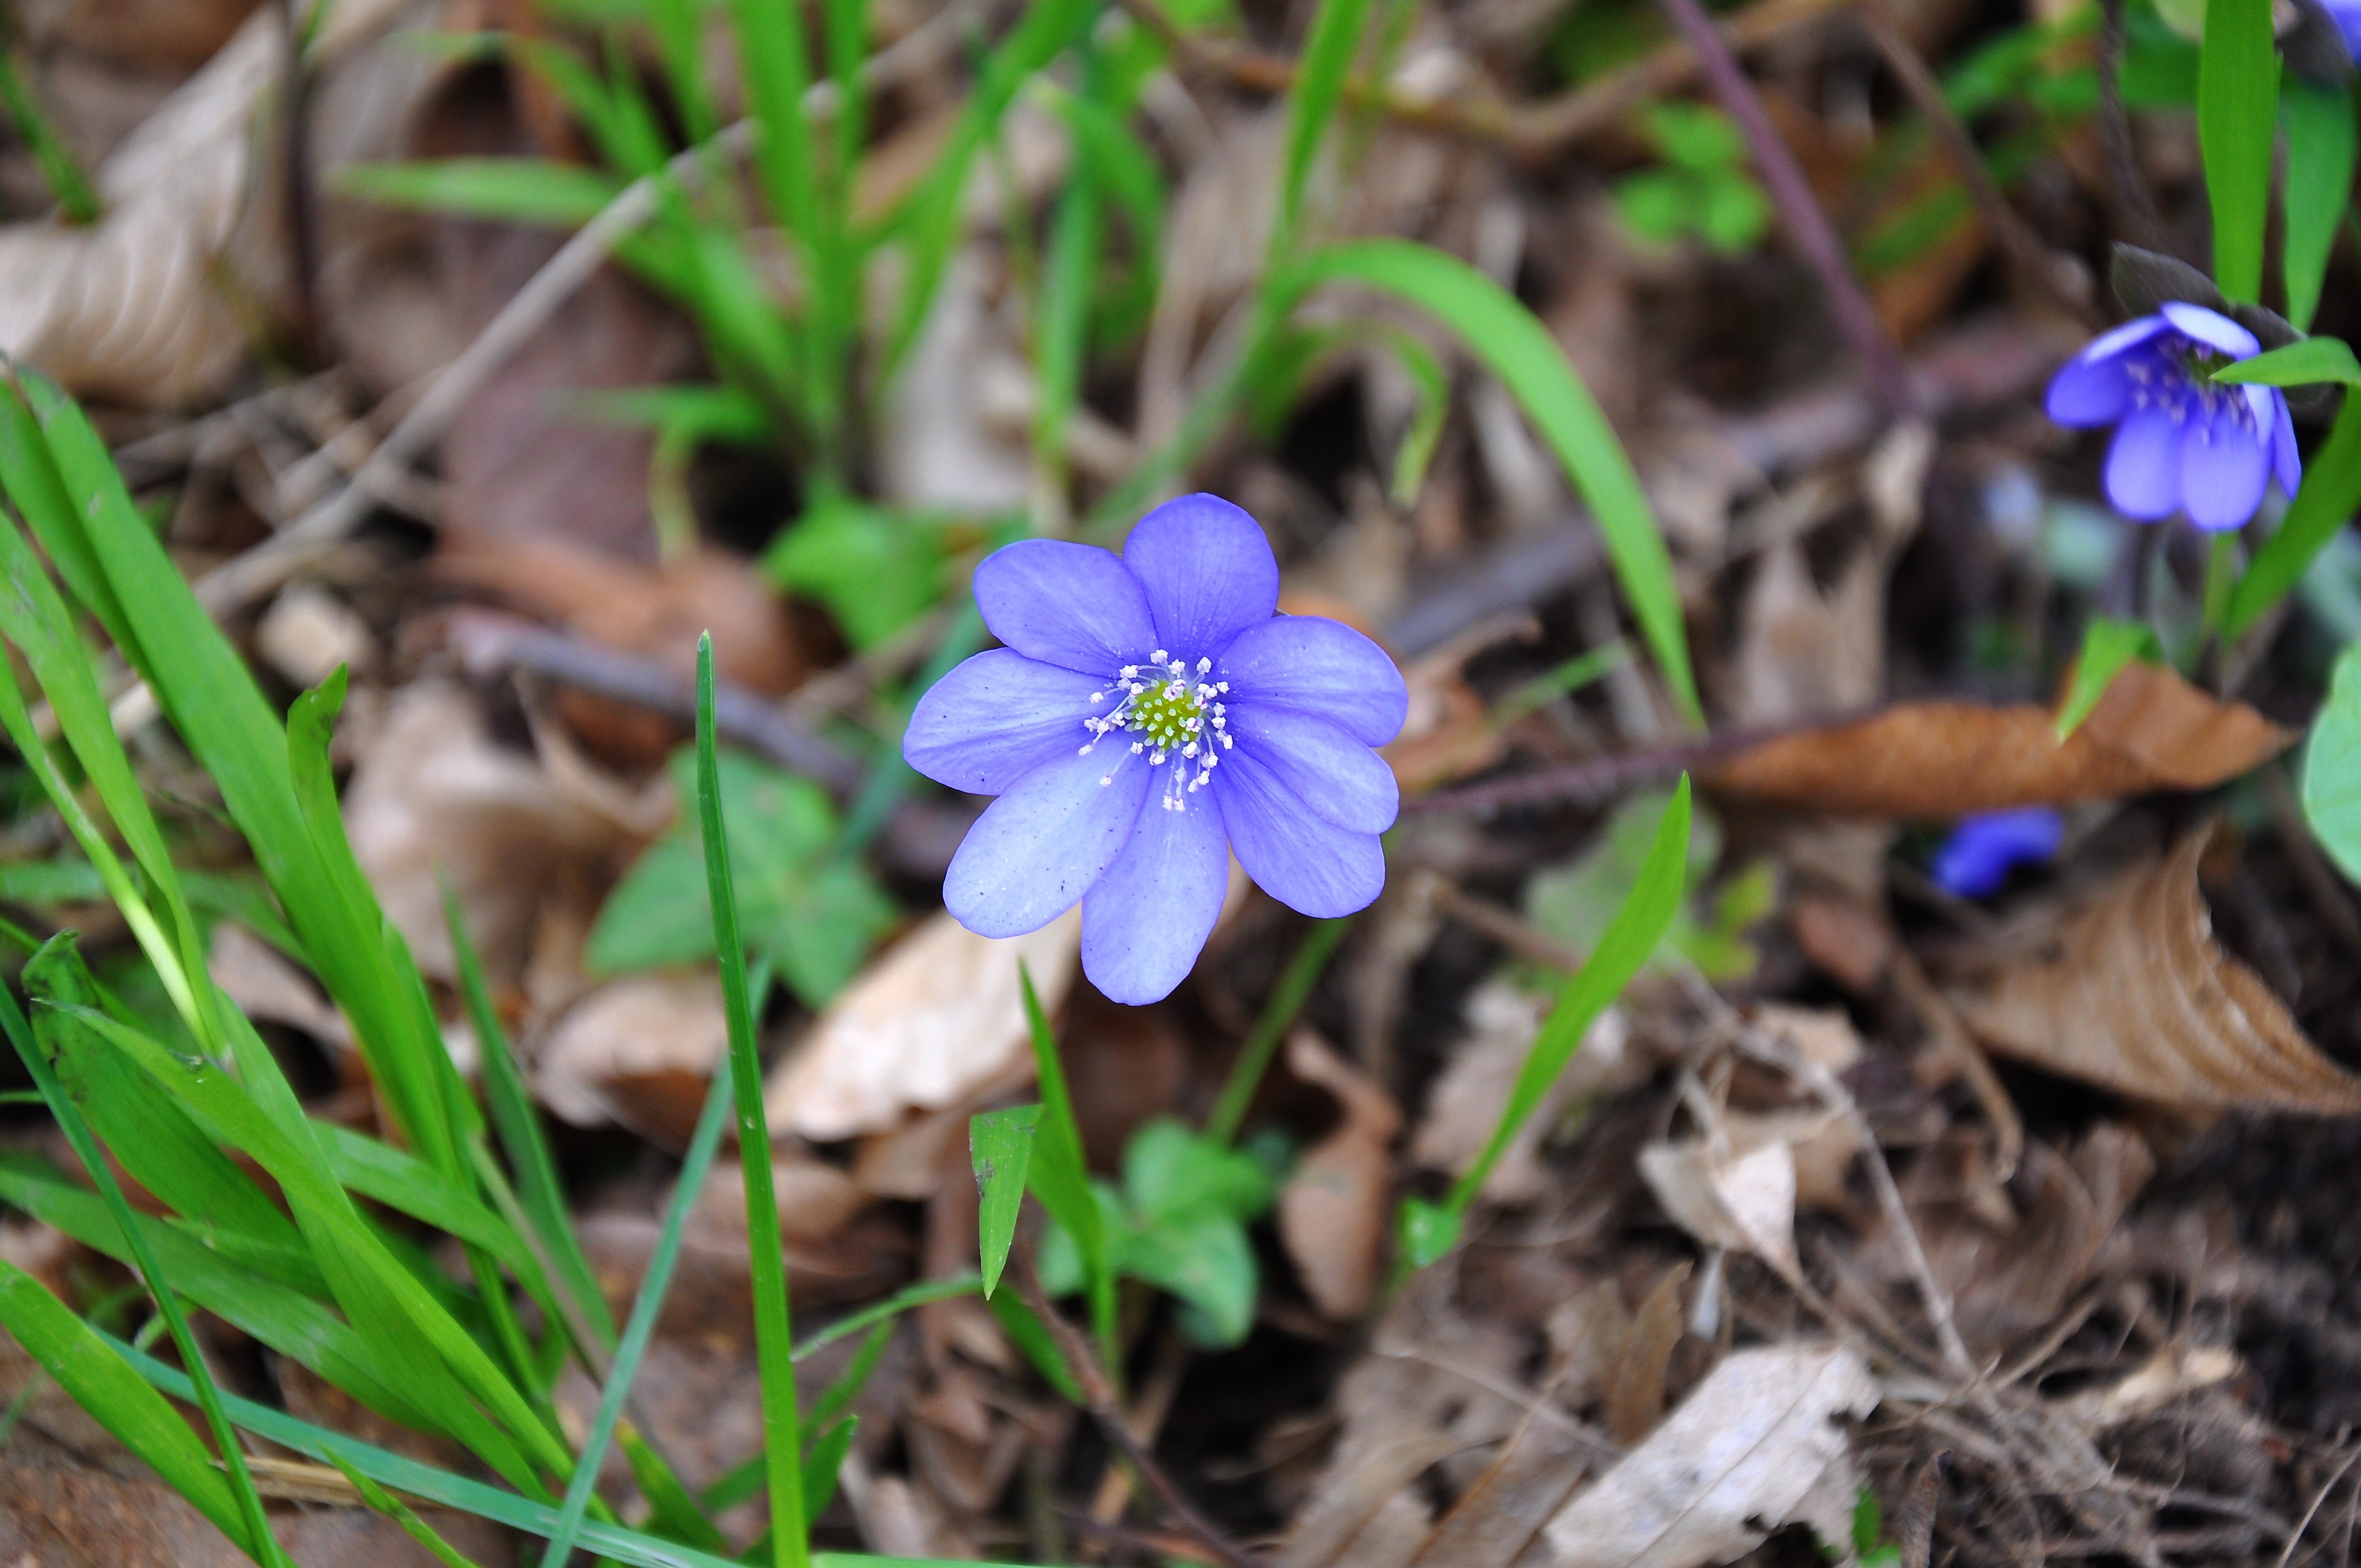
nature, plant, flower, spring, soil, botany, blue, flora, fauna, wildflower, woodland, viola, macro photography, flowering plant, hepatica nobilis, land plant, violet family